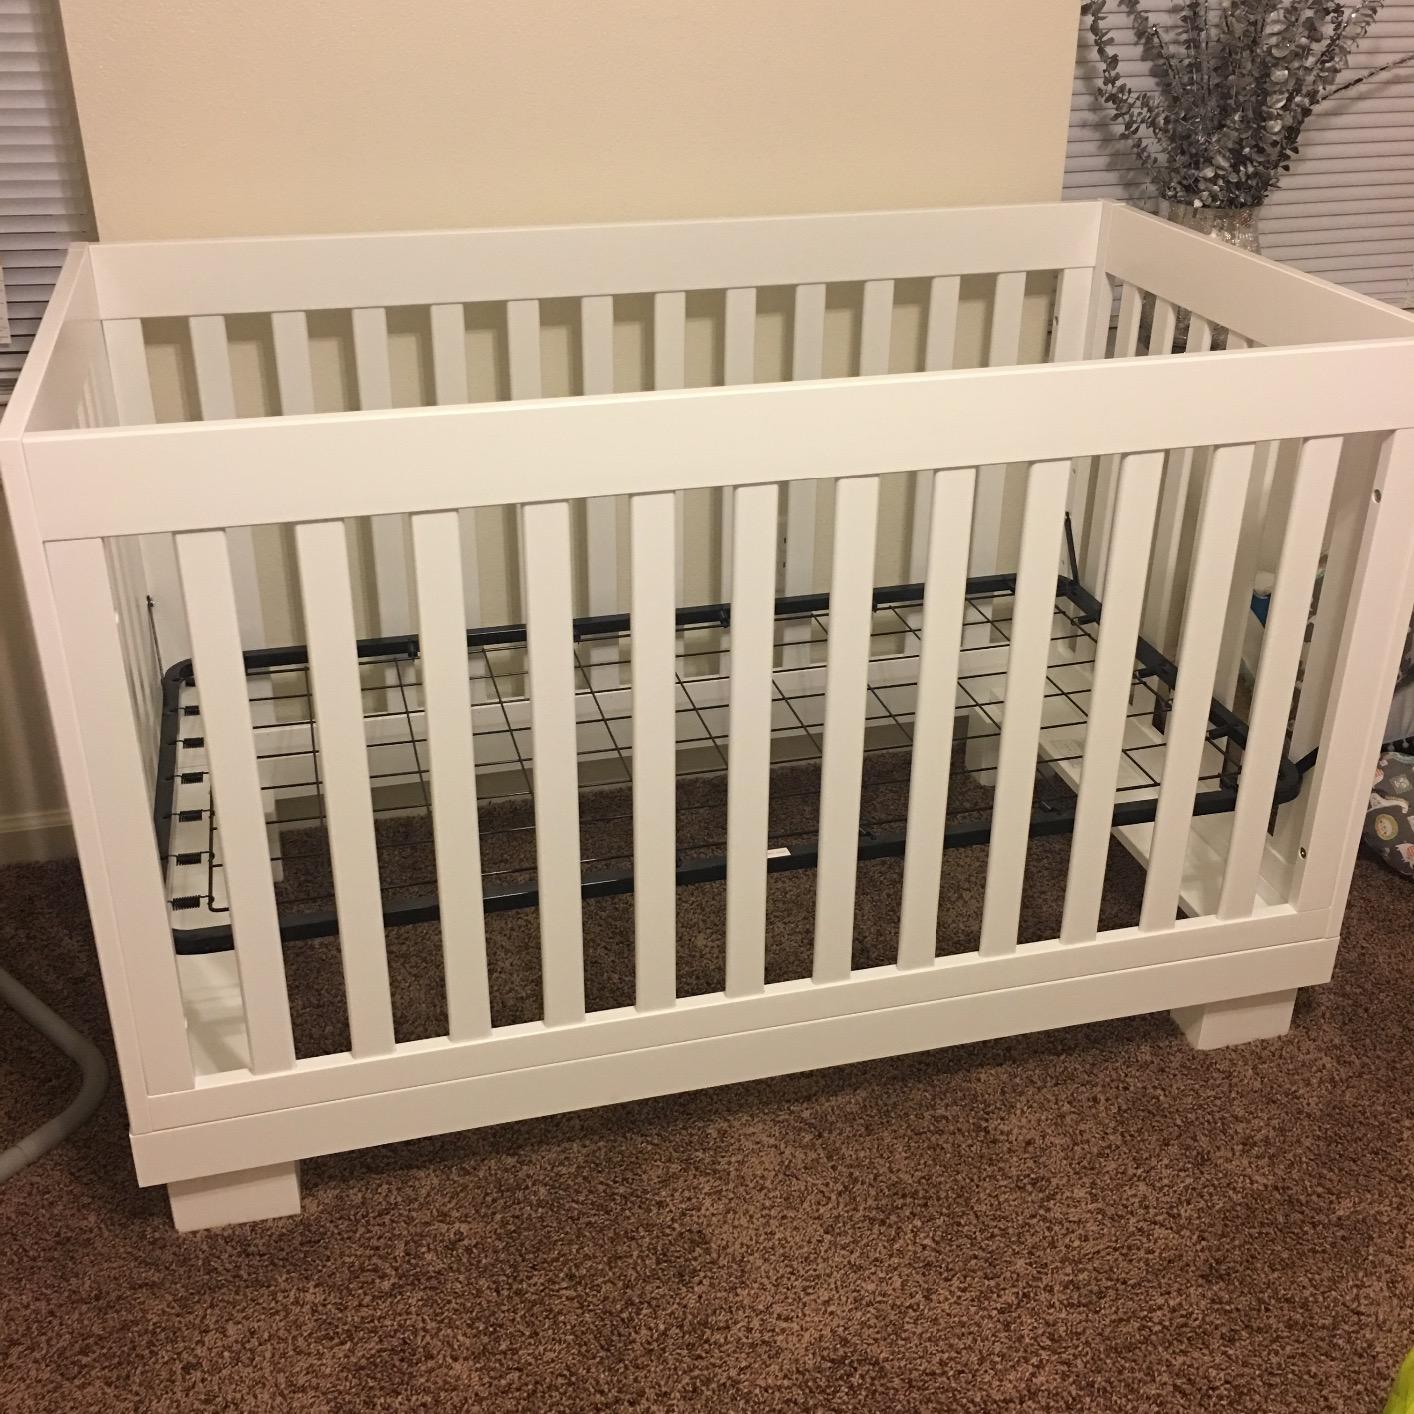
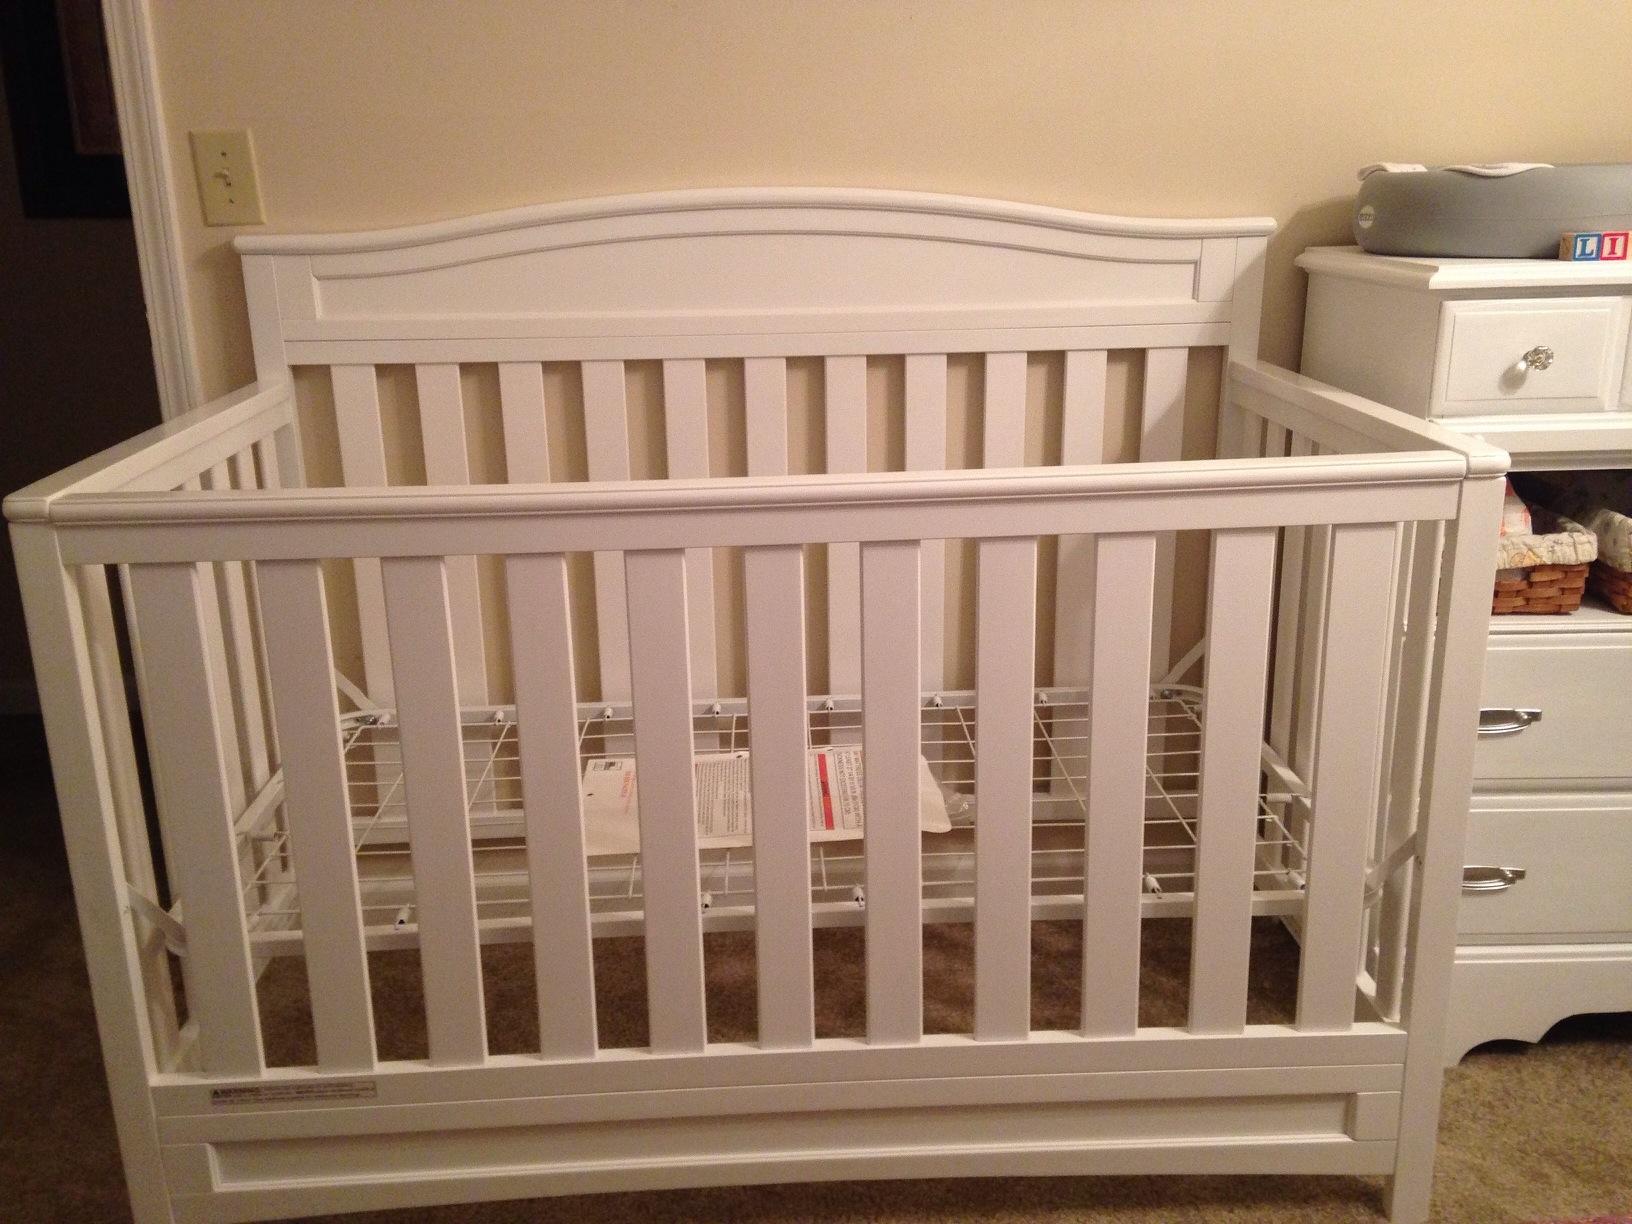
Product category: products_crib
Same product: no